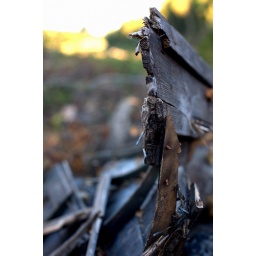
Old boat found in the river not far from my parents place.